Waikino school shooting

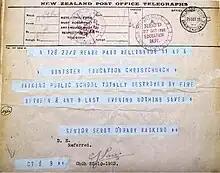
The telegraph announcing the destruction of the school.

John Christopher Higgins, a Canadian, had arrived in New Zealand 15 years prior to the shooting. He was a firewood dealer and lived in Waitāwheta, across the Ohinemuri River from Waikino. He had conflict with the Waikino School after a truancy officer visited him and fined him for keeping his children home and locking them in the house to watch over the property.